IBM System/3

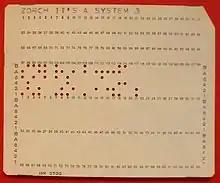
96-column punched card

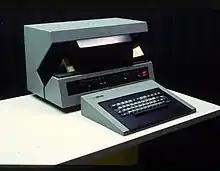
IBM 5496 Data Recorder, the keypunch for 96-character cards

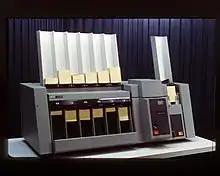
IBM 5486 Card Sorter used with System/3 punched cards

Entry models had as little as 4K (4096) bytes of magnetic-core memory.